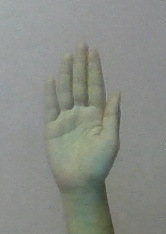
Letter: seen